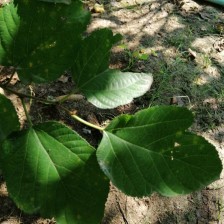
Variety: WhiteKing